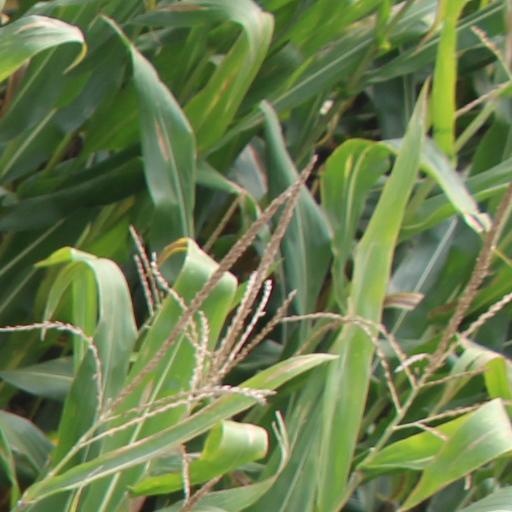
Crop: maize; corn